Oakland Black Cowboy Association

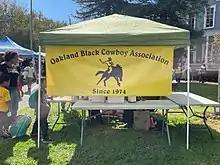
The Oakland Black Cowboy Association booth at the Oakland Black Cowboy Parade and Festival

The Oakland Black Cowboy Association (OBCA) is a nonprofit organization based in the West Oakland neighborhood of Oakland with the goal of honoring the history of Black cowboys. It holds the annual Oakland Black Cowboy Parade and Festival.